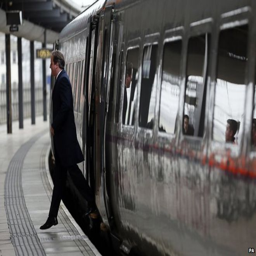
politician alighting from a train